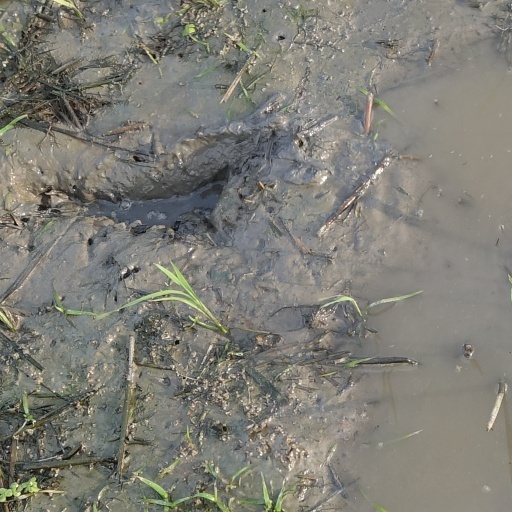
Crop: rice